Khamnu

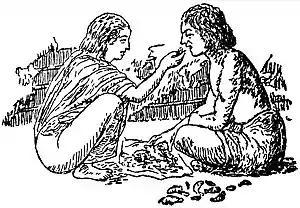
Khamnu feeding her younger brother, Khuman Khamba.

So she is often compared to Kunti of the Mahabharata because of the hard work she did to raise and care for Khuman Khamba.